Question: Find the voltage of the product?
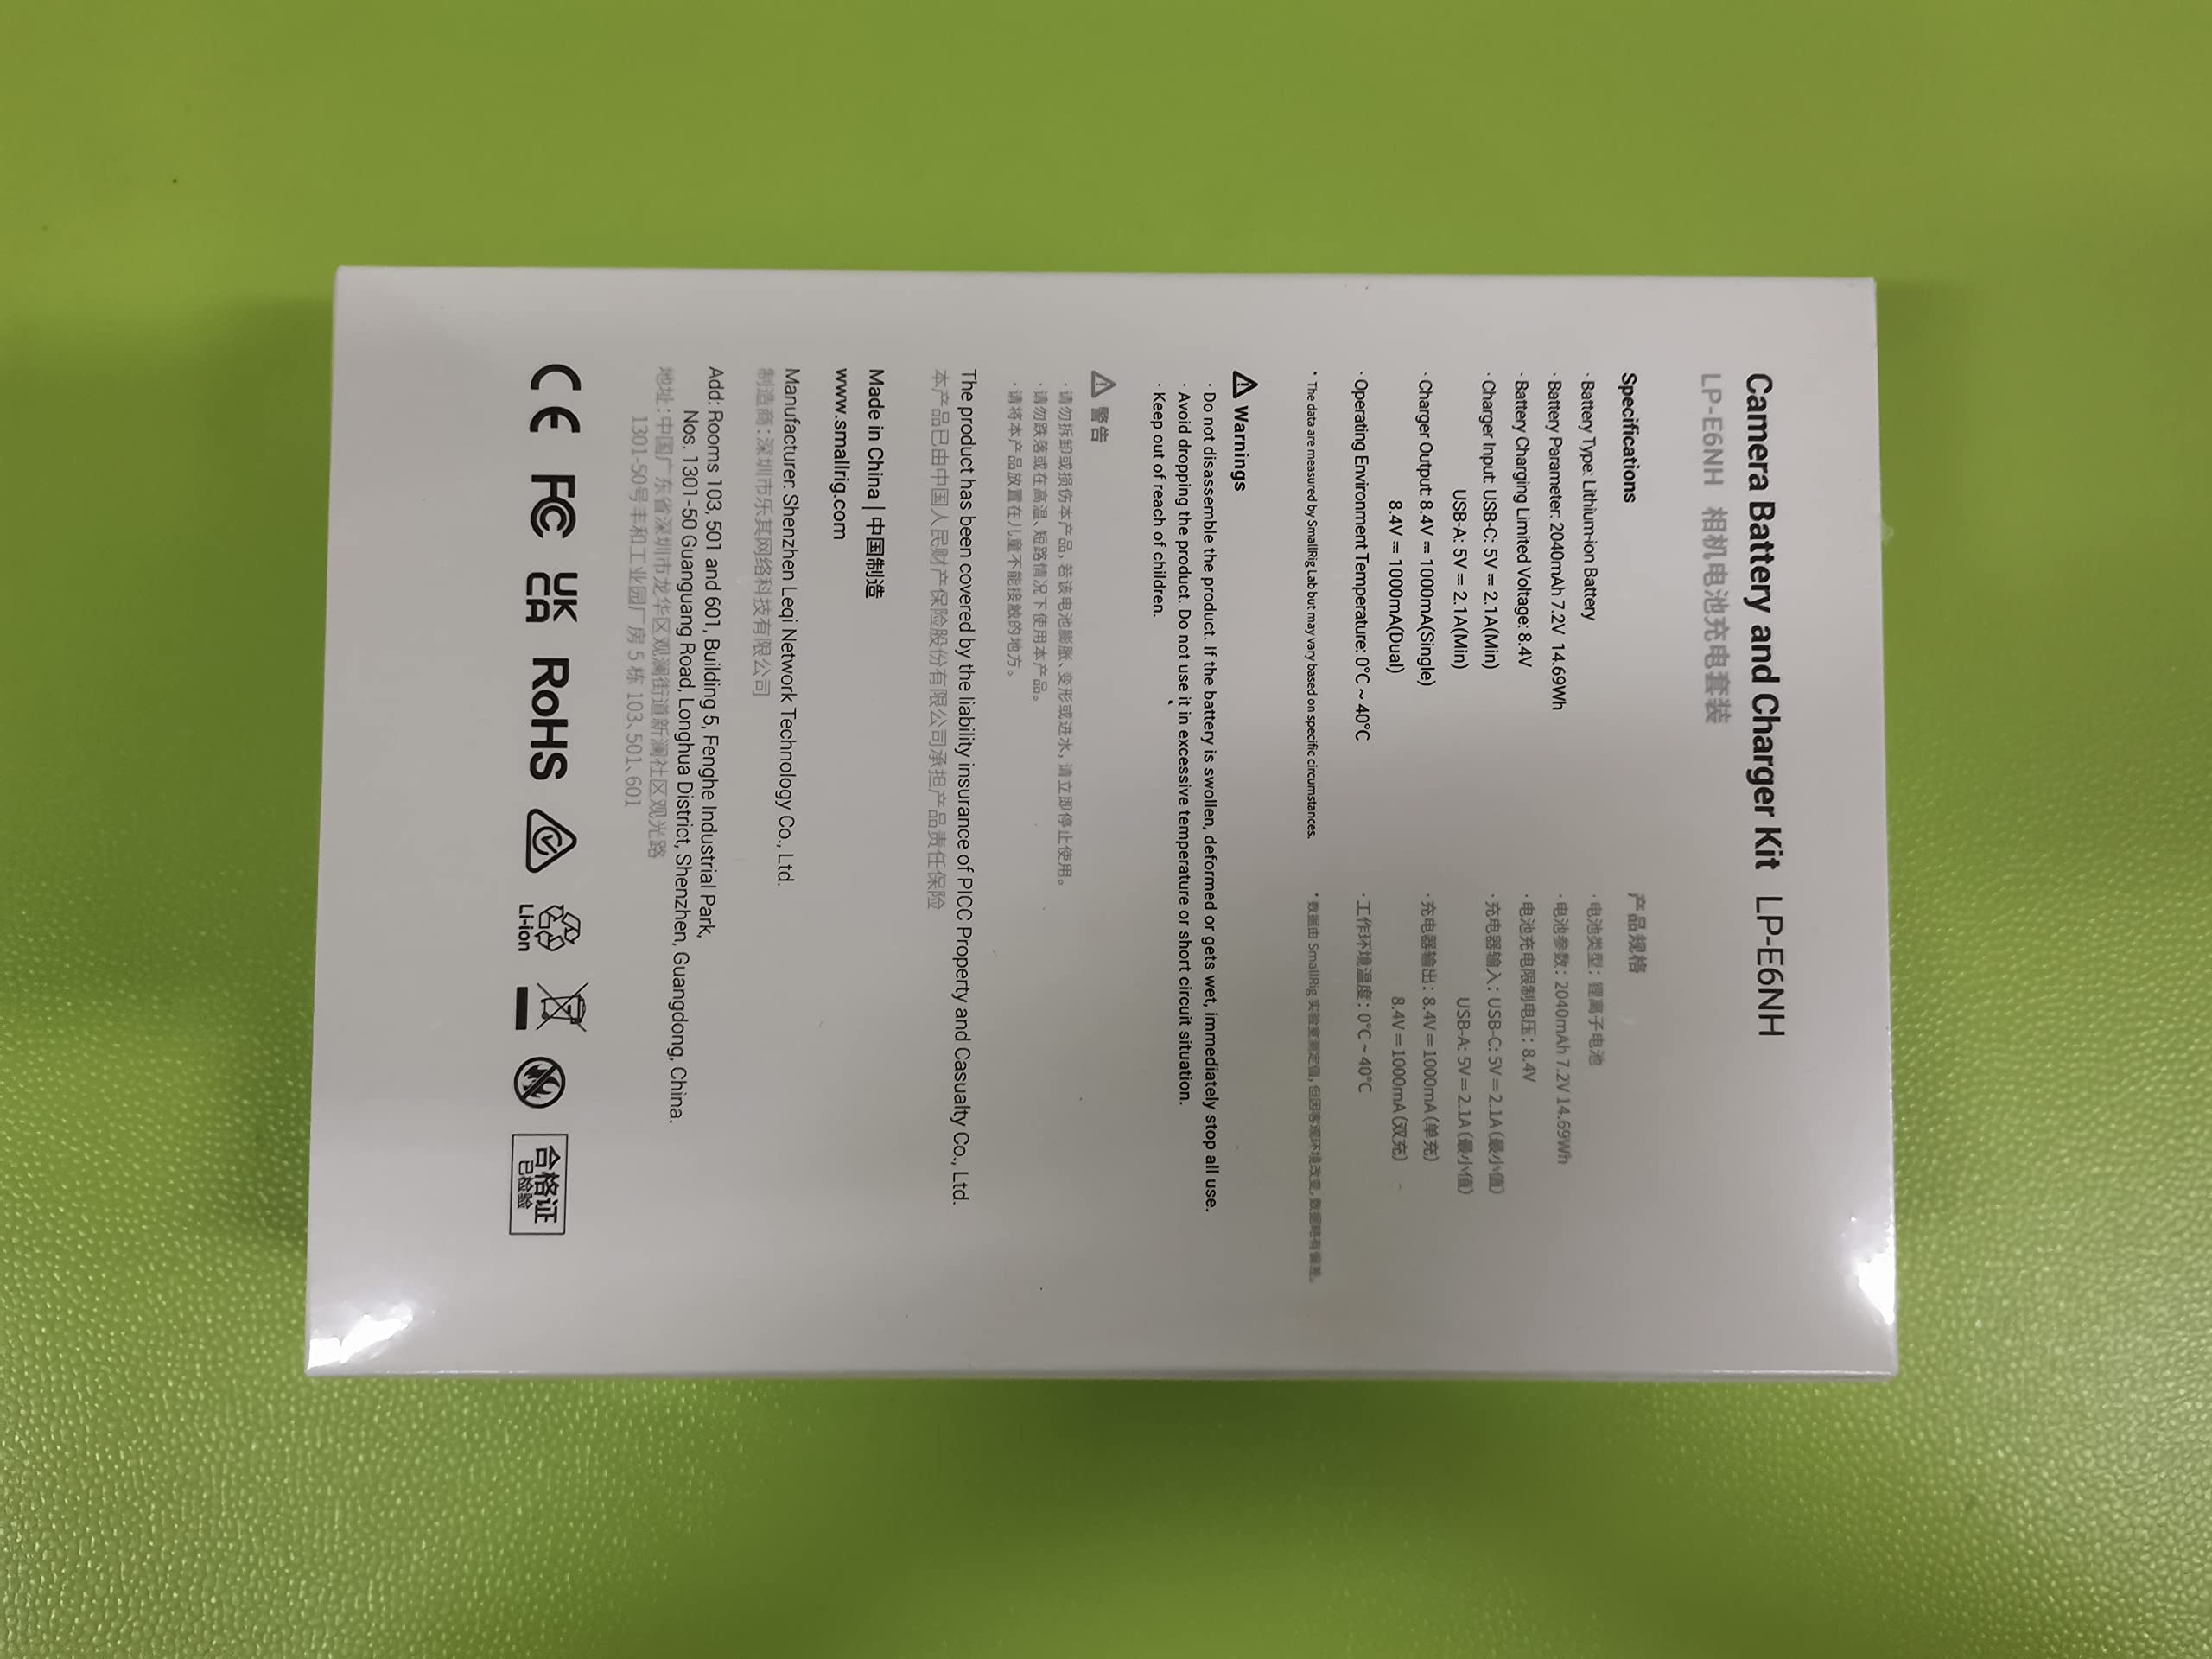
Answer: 8.4 volt